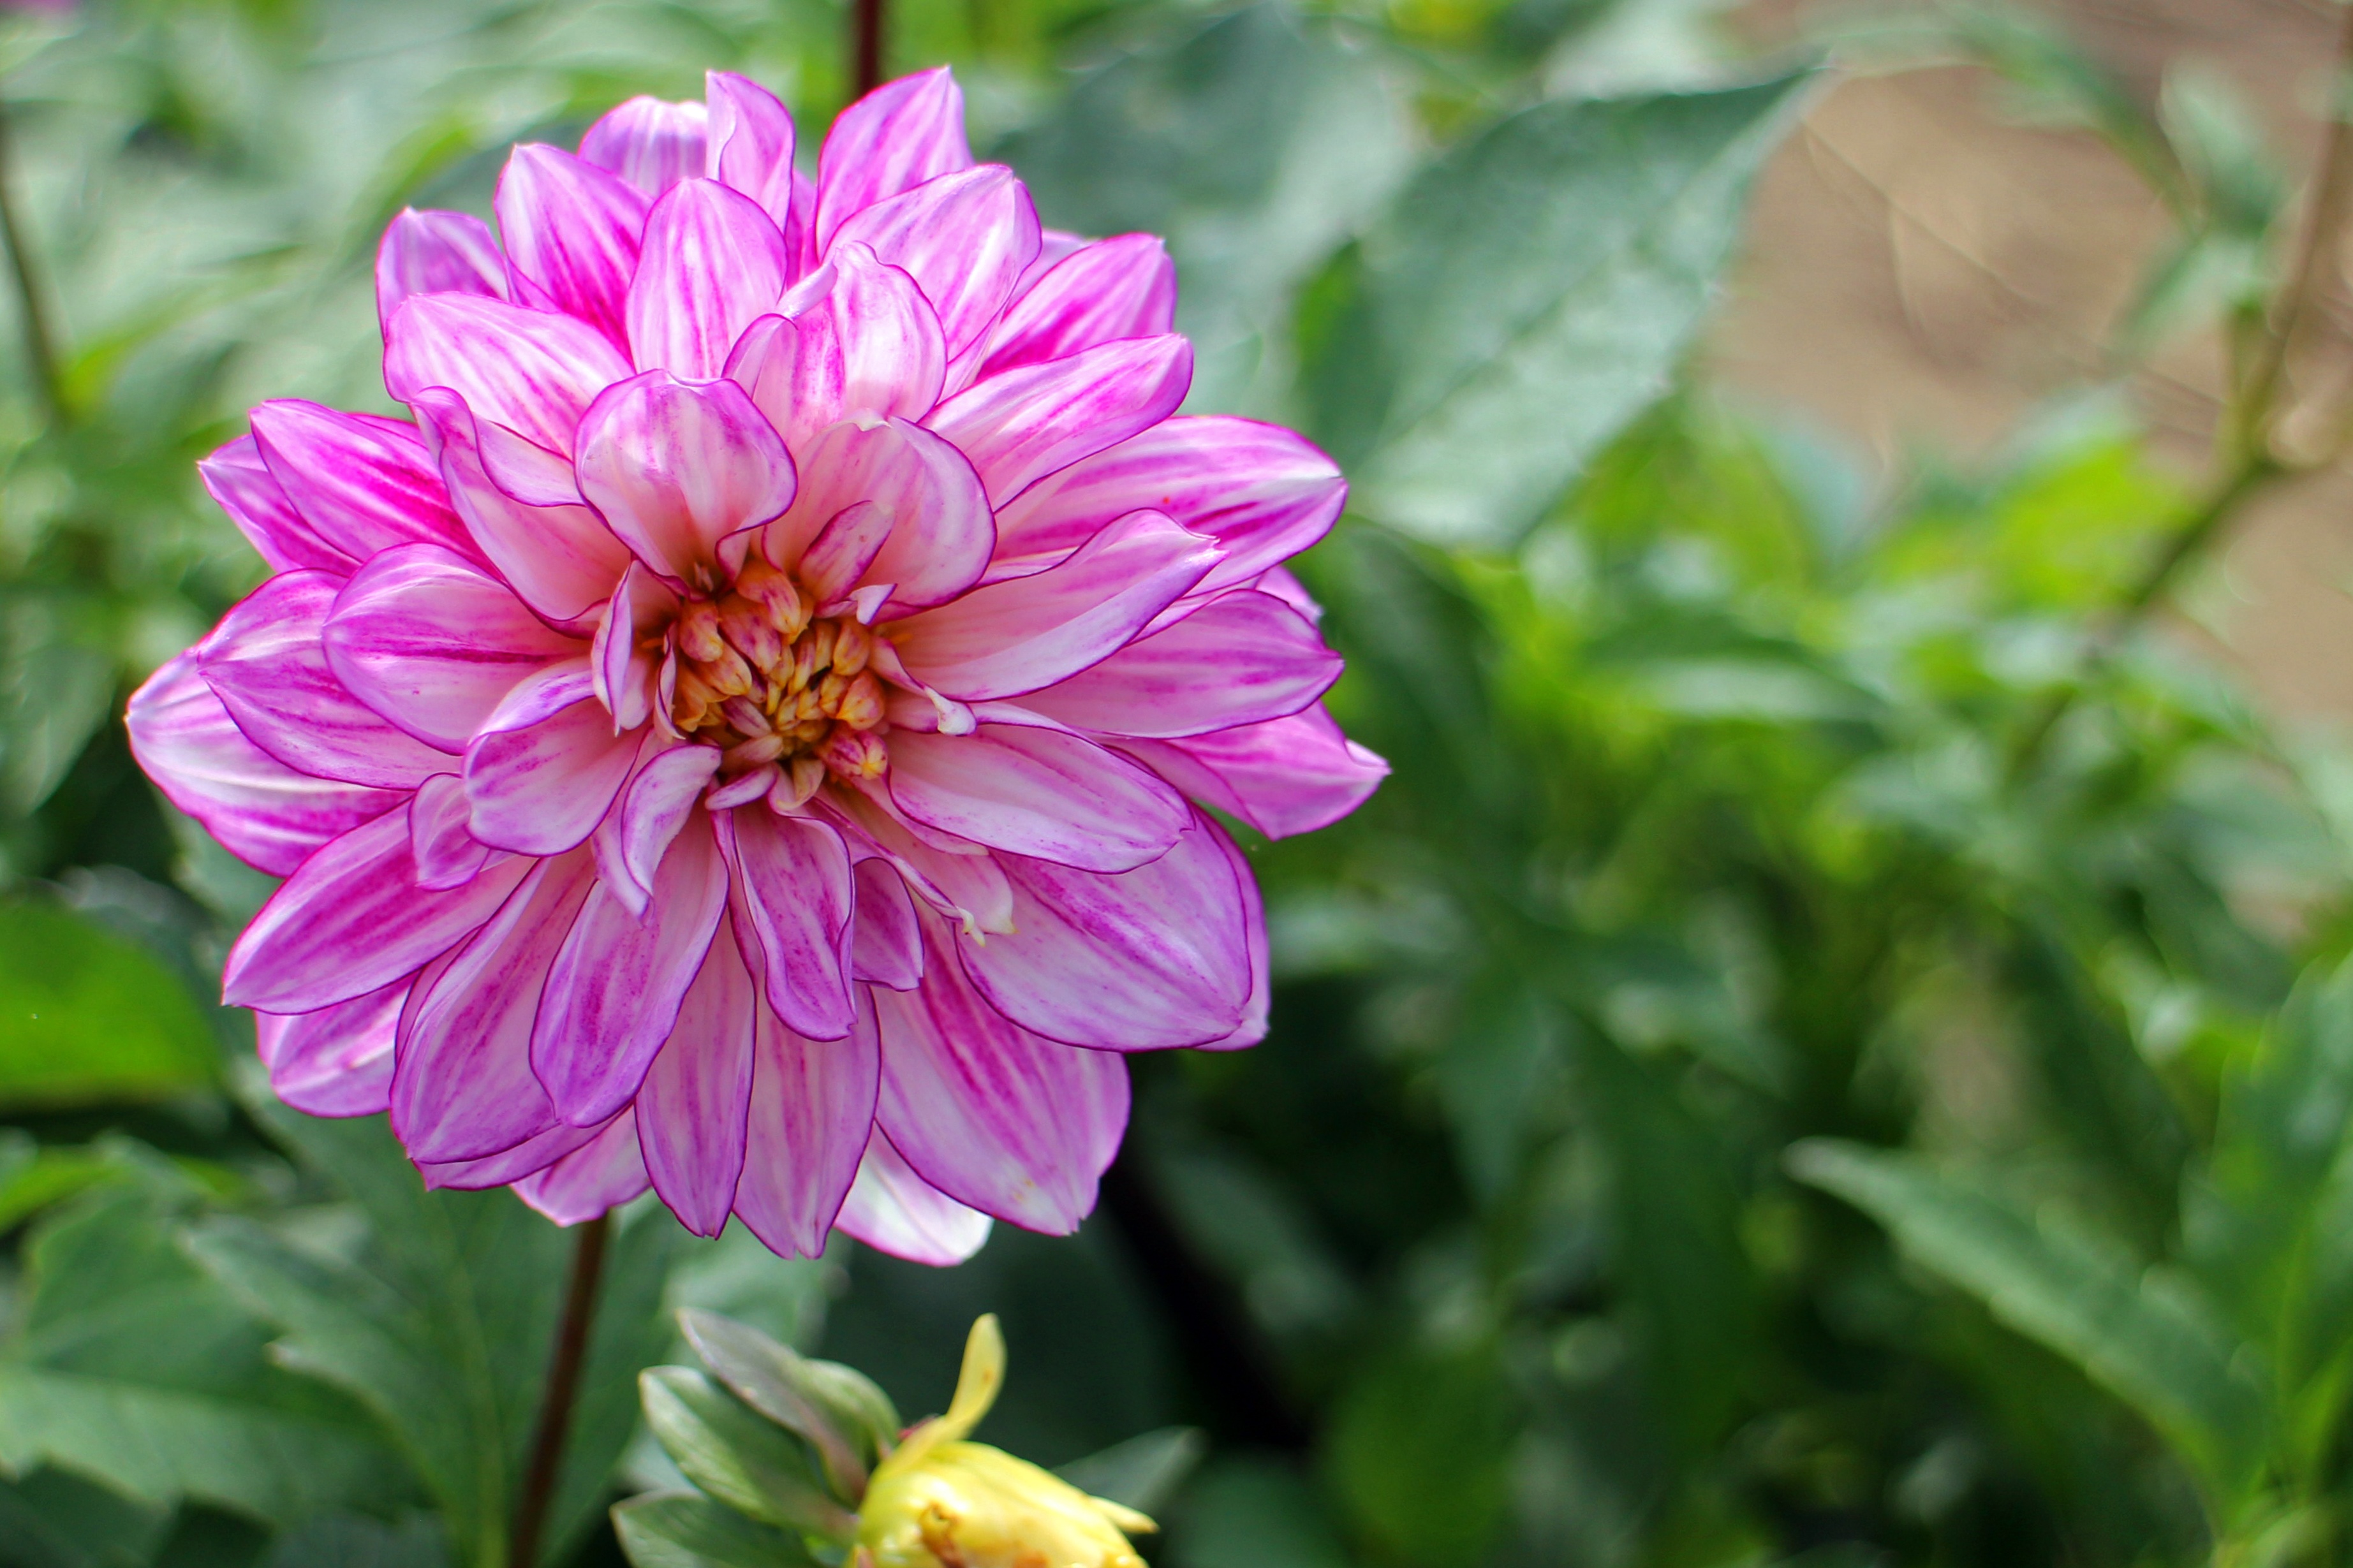
blossom, plant, field, flower, petal, bloom, autumn, botany, flora, dahlia, geothermal, dahlias, flower garden, composites, flowering plant, ornamental flower, daisy family, annual plant, land plant